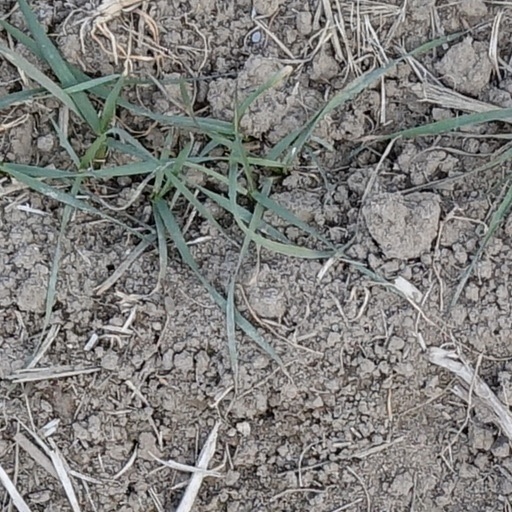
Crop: wheat